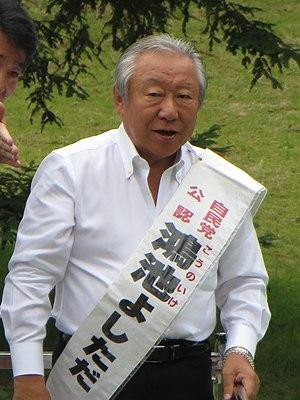
Yoshitada Kōnoike, né le 28 novembre 1940 à Amagasaki dans la préfecture de Hyōgo et mort le 25 décembre 2018, est un homme politique japonais, membre du Parti libéral démocrate.